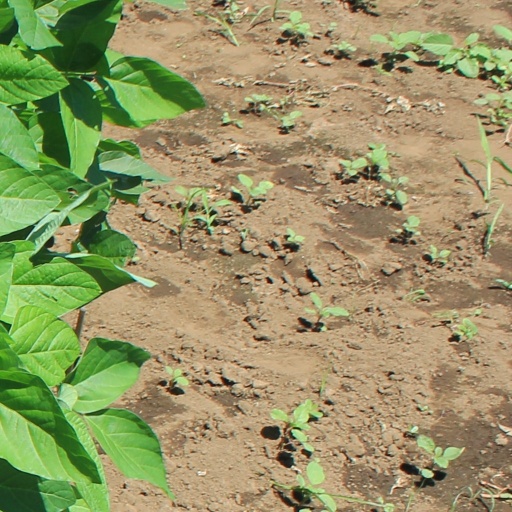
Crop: soybean